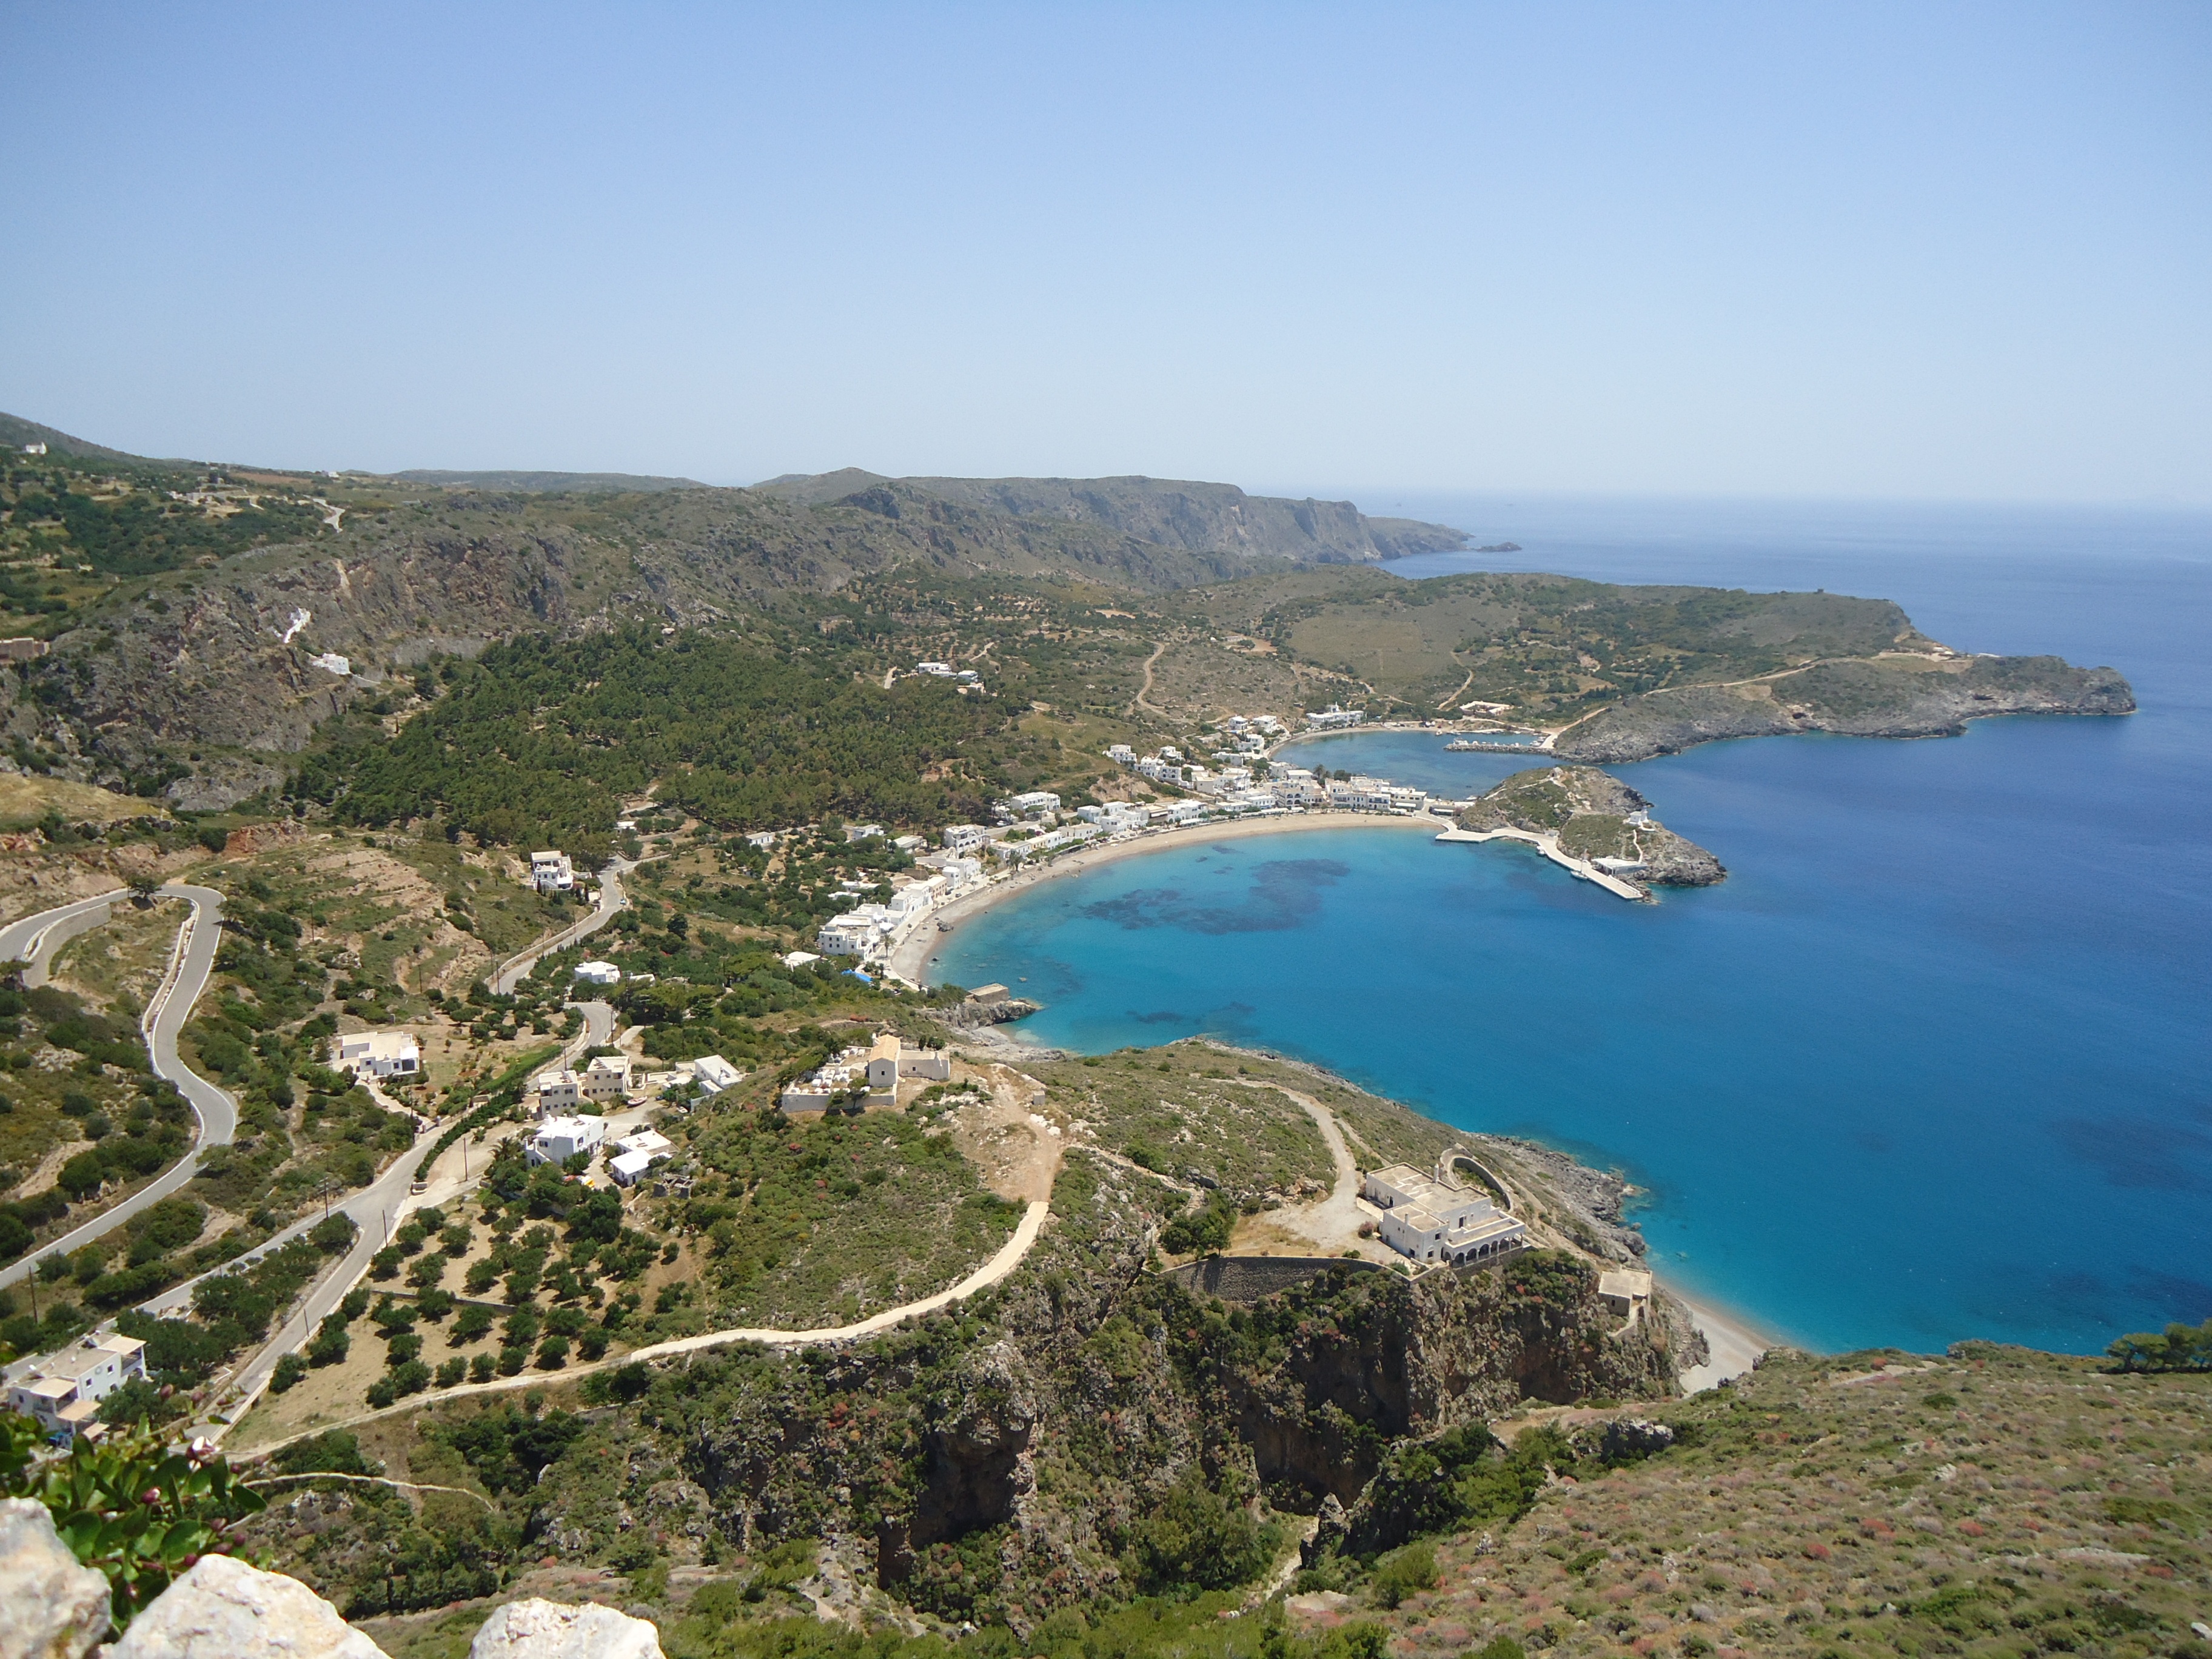
landscape, sea, coast, ocean, summer, cliff, cove, bay, reservoir, terrain, greece, cape, aerial photography, kythira